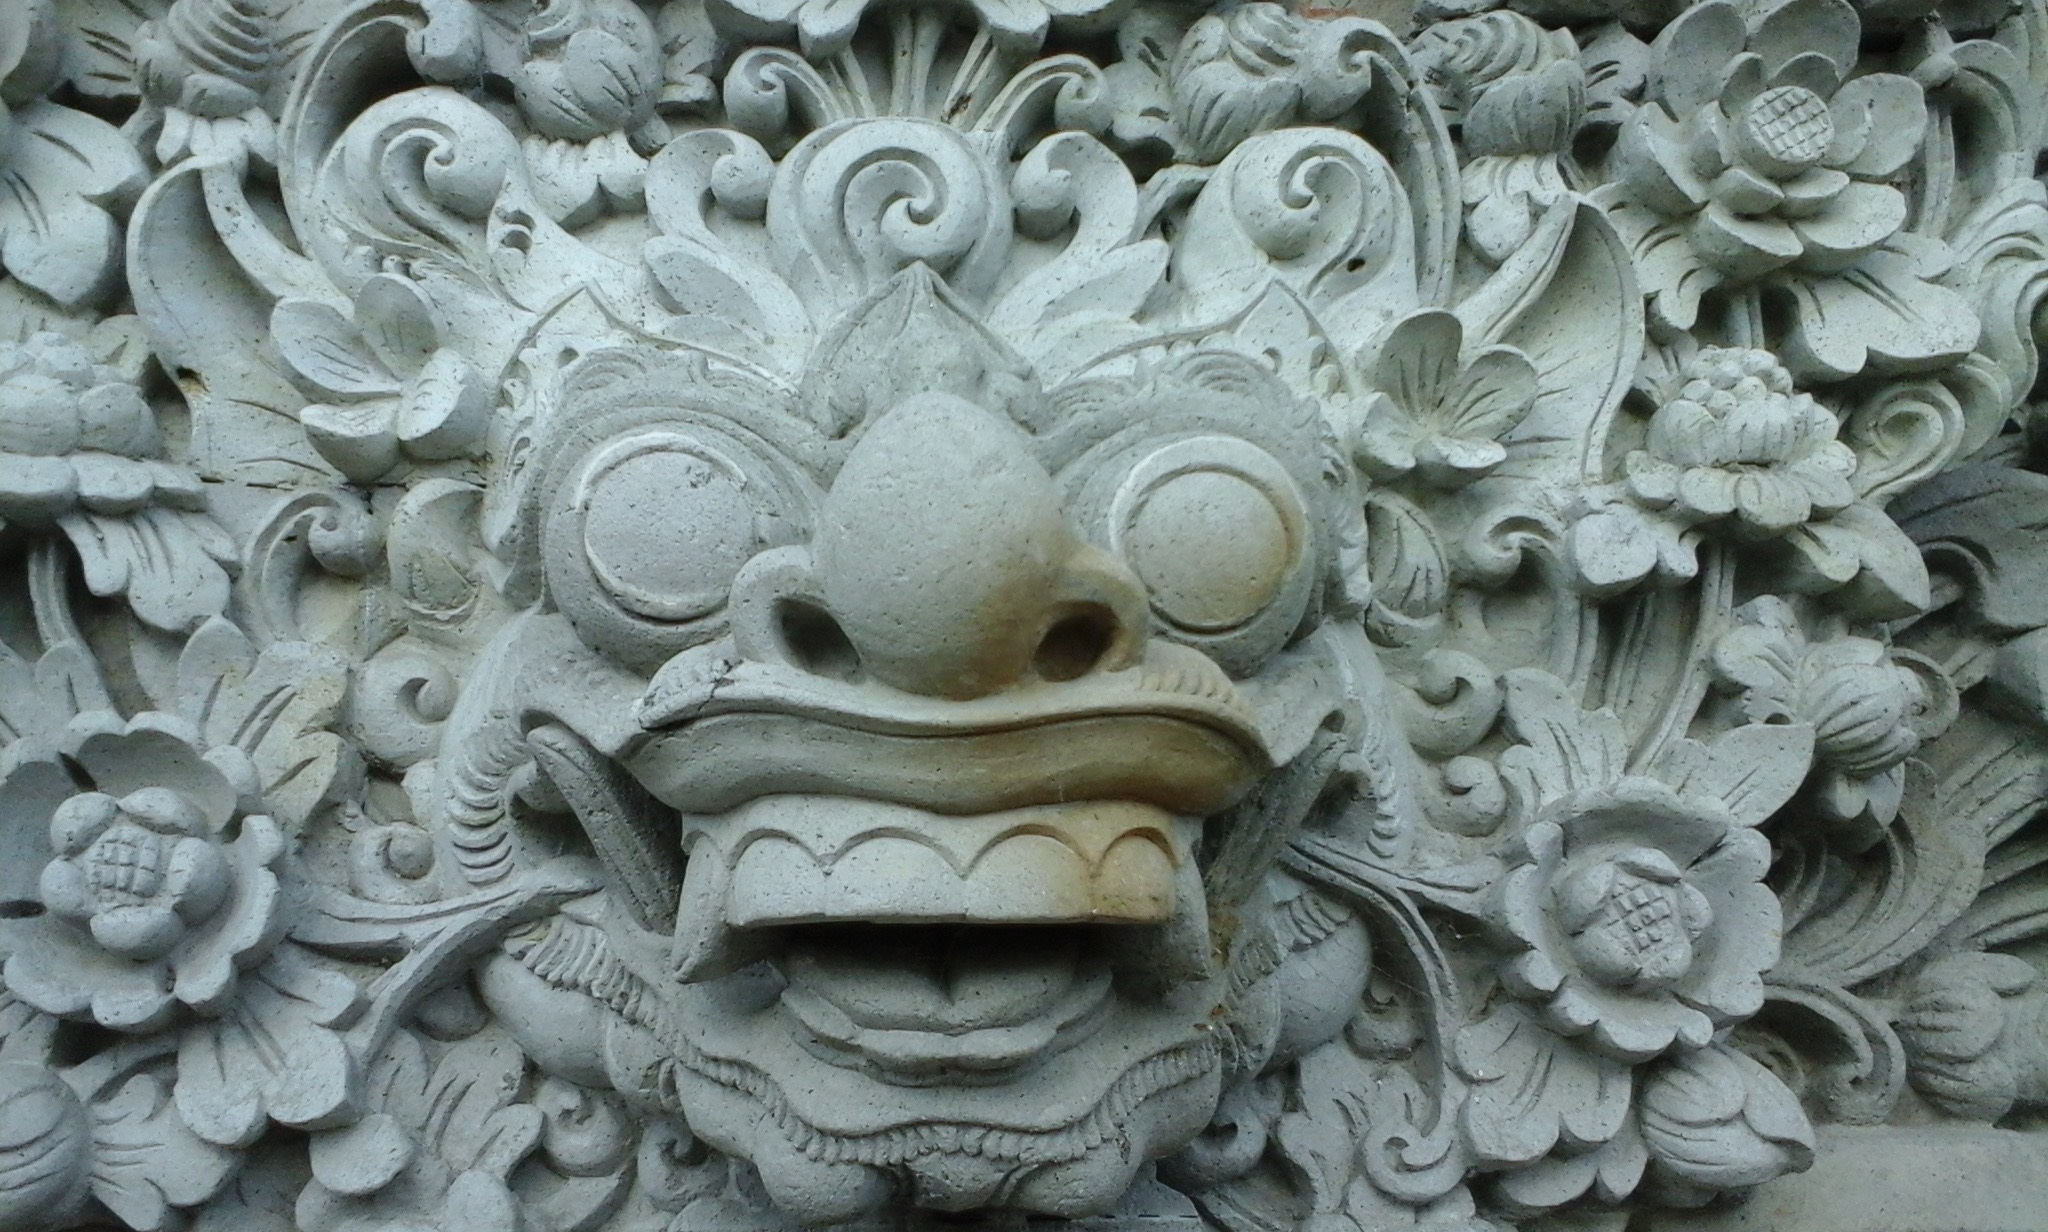
monument, statue, column, gargoyle, sculpture, art, temple, culture, sacred, carving, indonesia, hindu, relief, traditional, bali, archaeological site, stone carving, hindu temple, ancient history